Clark Ashton Smith

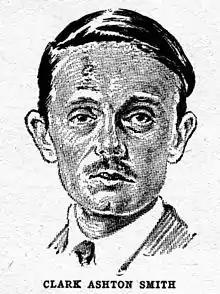
Smith as depicted in "Wonder Stories" in 1930

His first literary efforts, at the age of 11, took the form of fairy tales and imitations of the Arabian Nights. Later, he wrote long adventure novels dealing with Oriental life. By 14 he had already written a short adventure novel called "The Black Diamonds" which was lost for years until published in 2002. Another juvenile novel was written in his teenaged years: "The Sword of Zagan" (unpublished until 2004). Like "The Black Diamonds", it uses a medieval, "Arabian Nights"-like setting, and the "Arabian Nights", like the fairy tales of the Brothers Grimm and the works of Edgar Allan Poe, are known to have strongly influenced Smith's early writing, as did William Beckford's "Vathek".